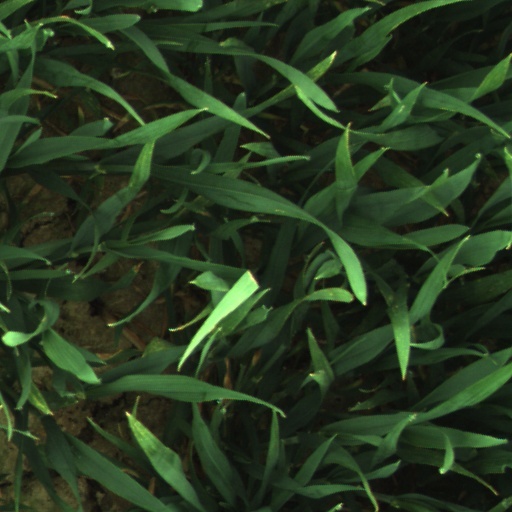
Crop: wheat